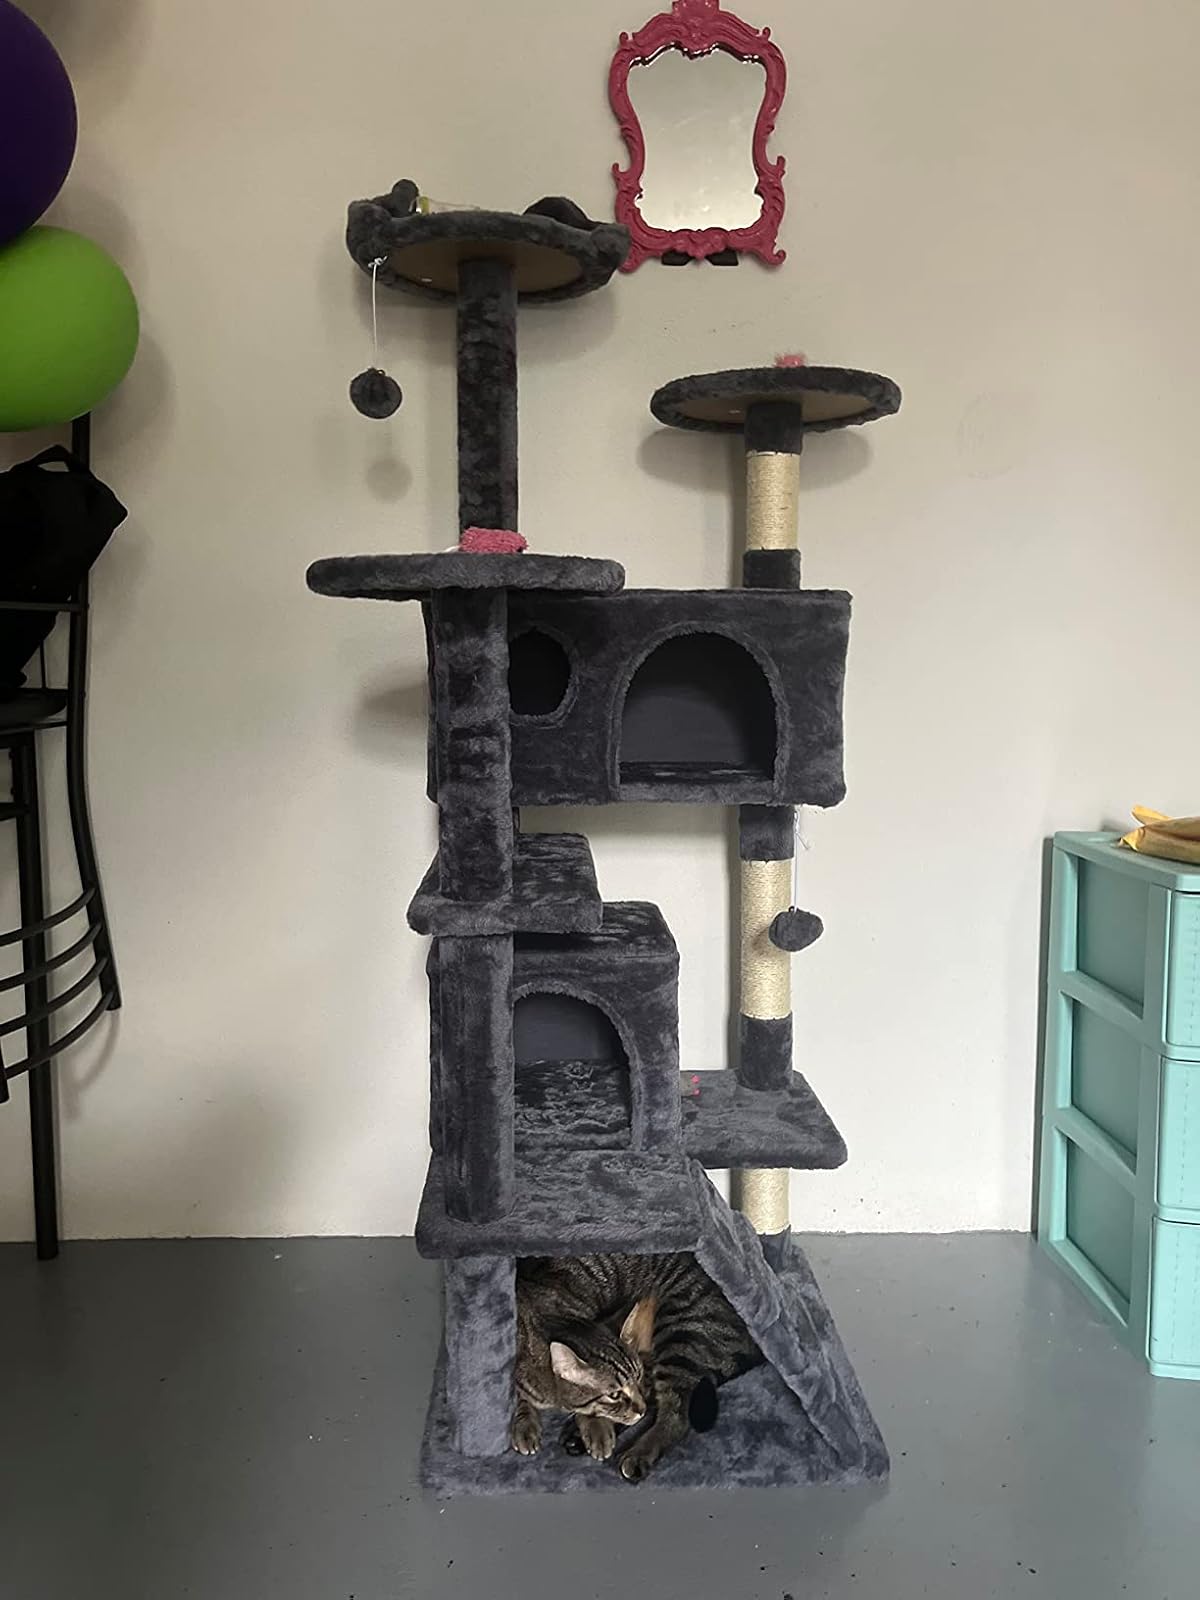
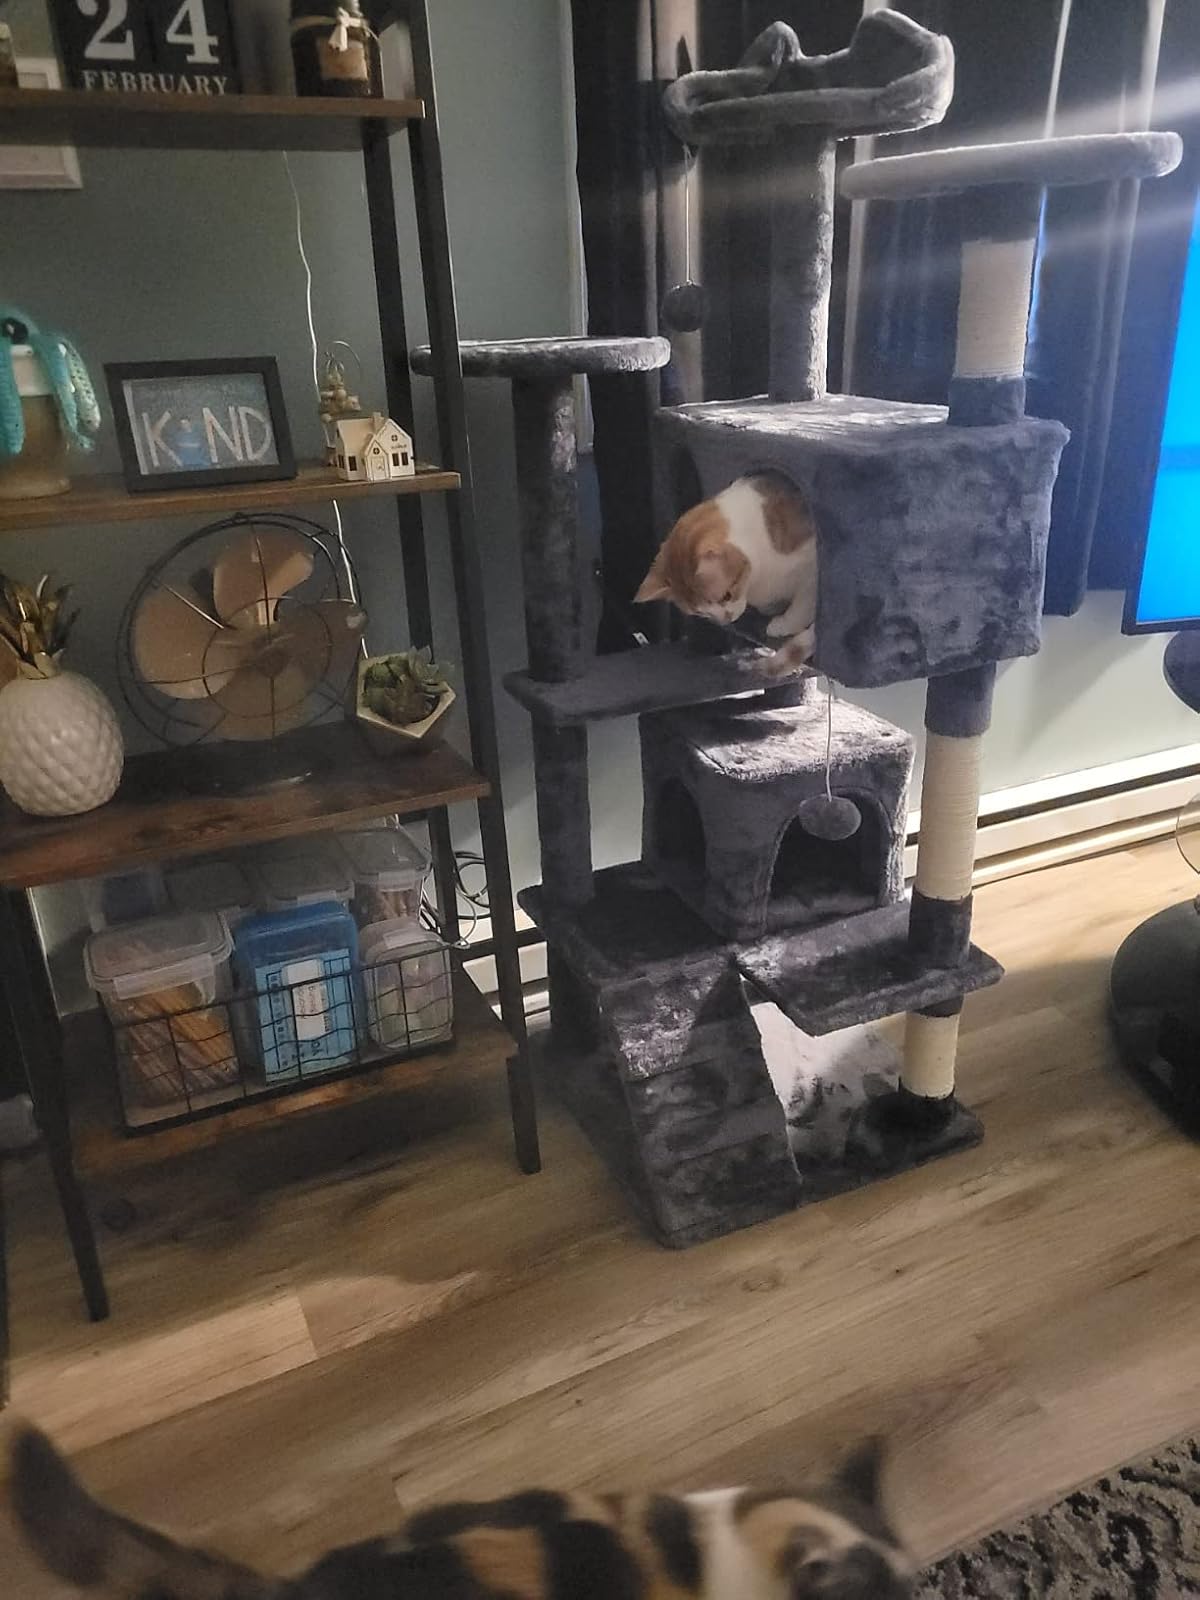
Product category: items_cat tree
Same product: yes